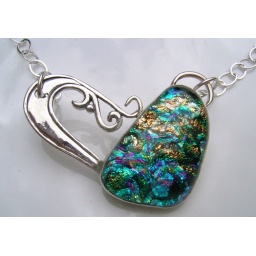
Dchroic glass cabochon bezel set in sterling silver